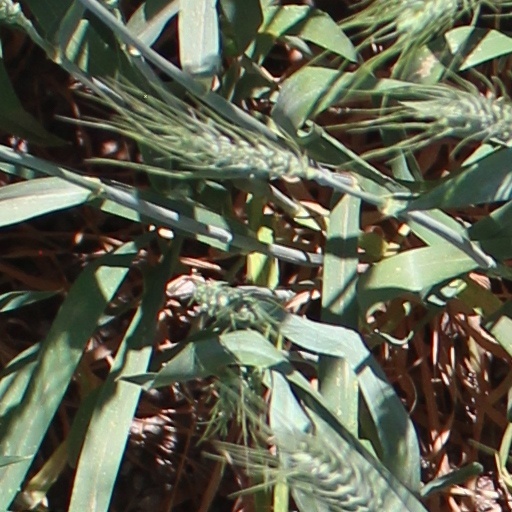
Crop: wheat